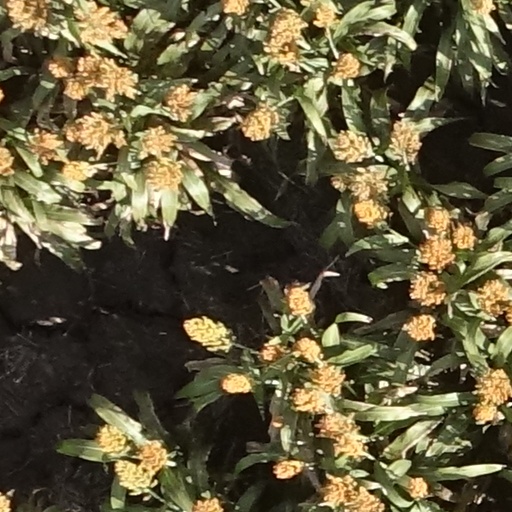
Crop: sorghum